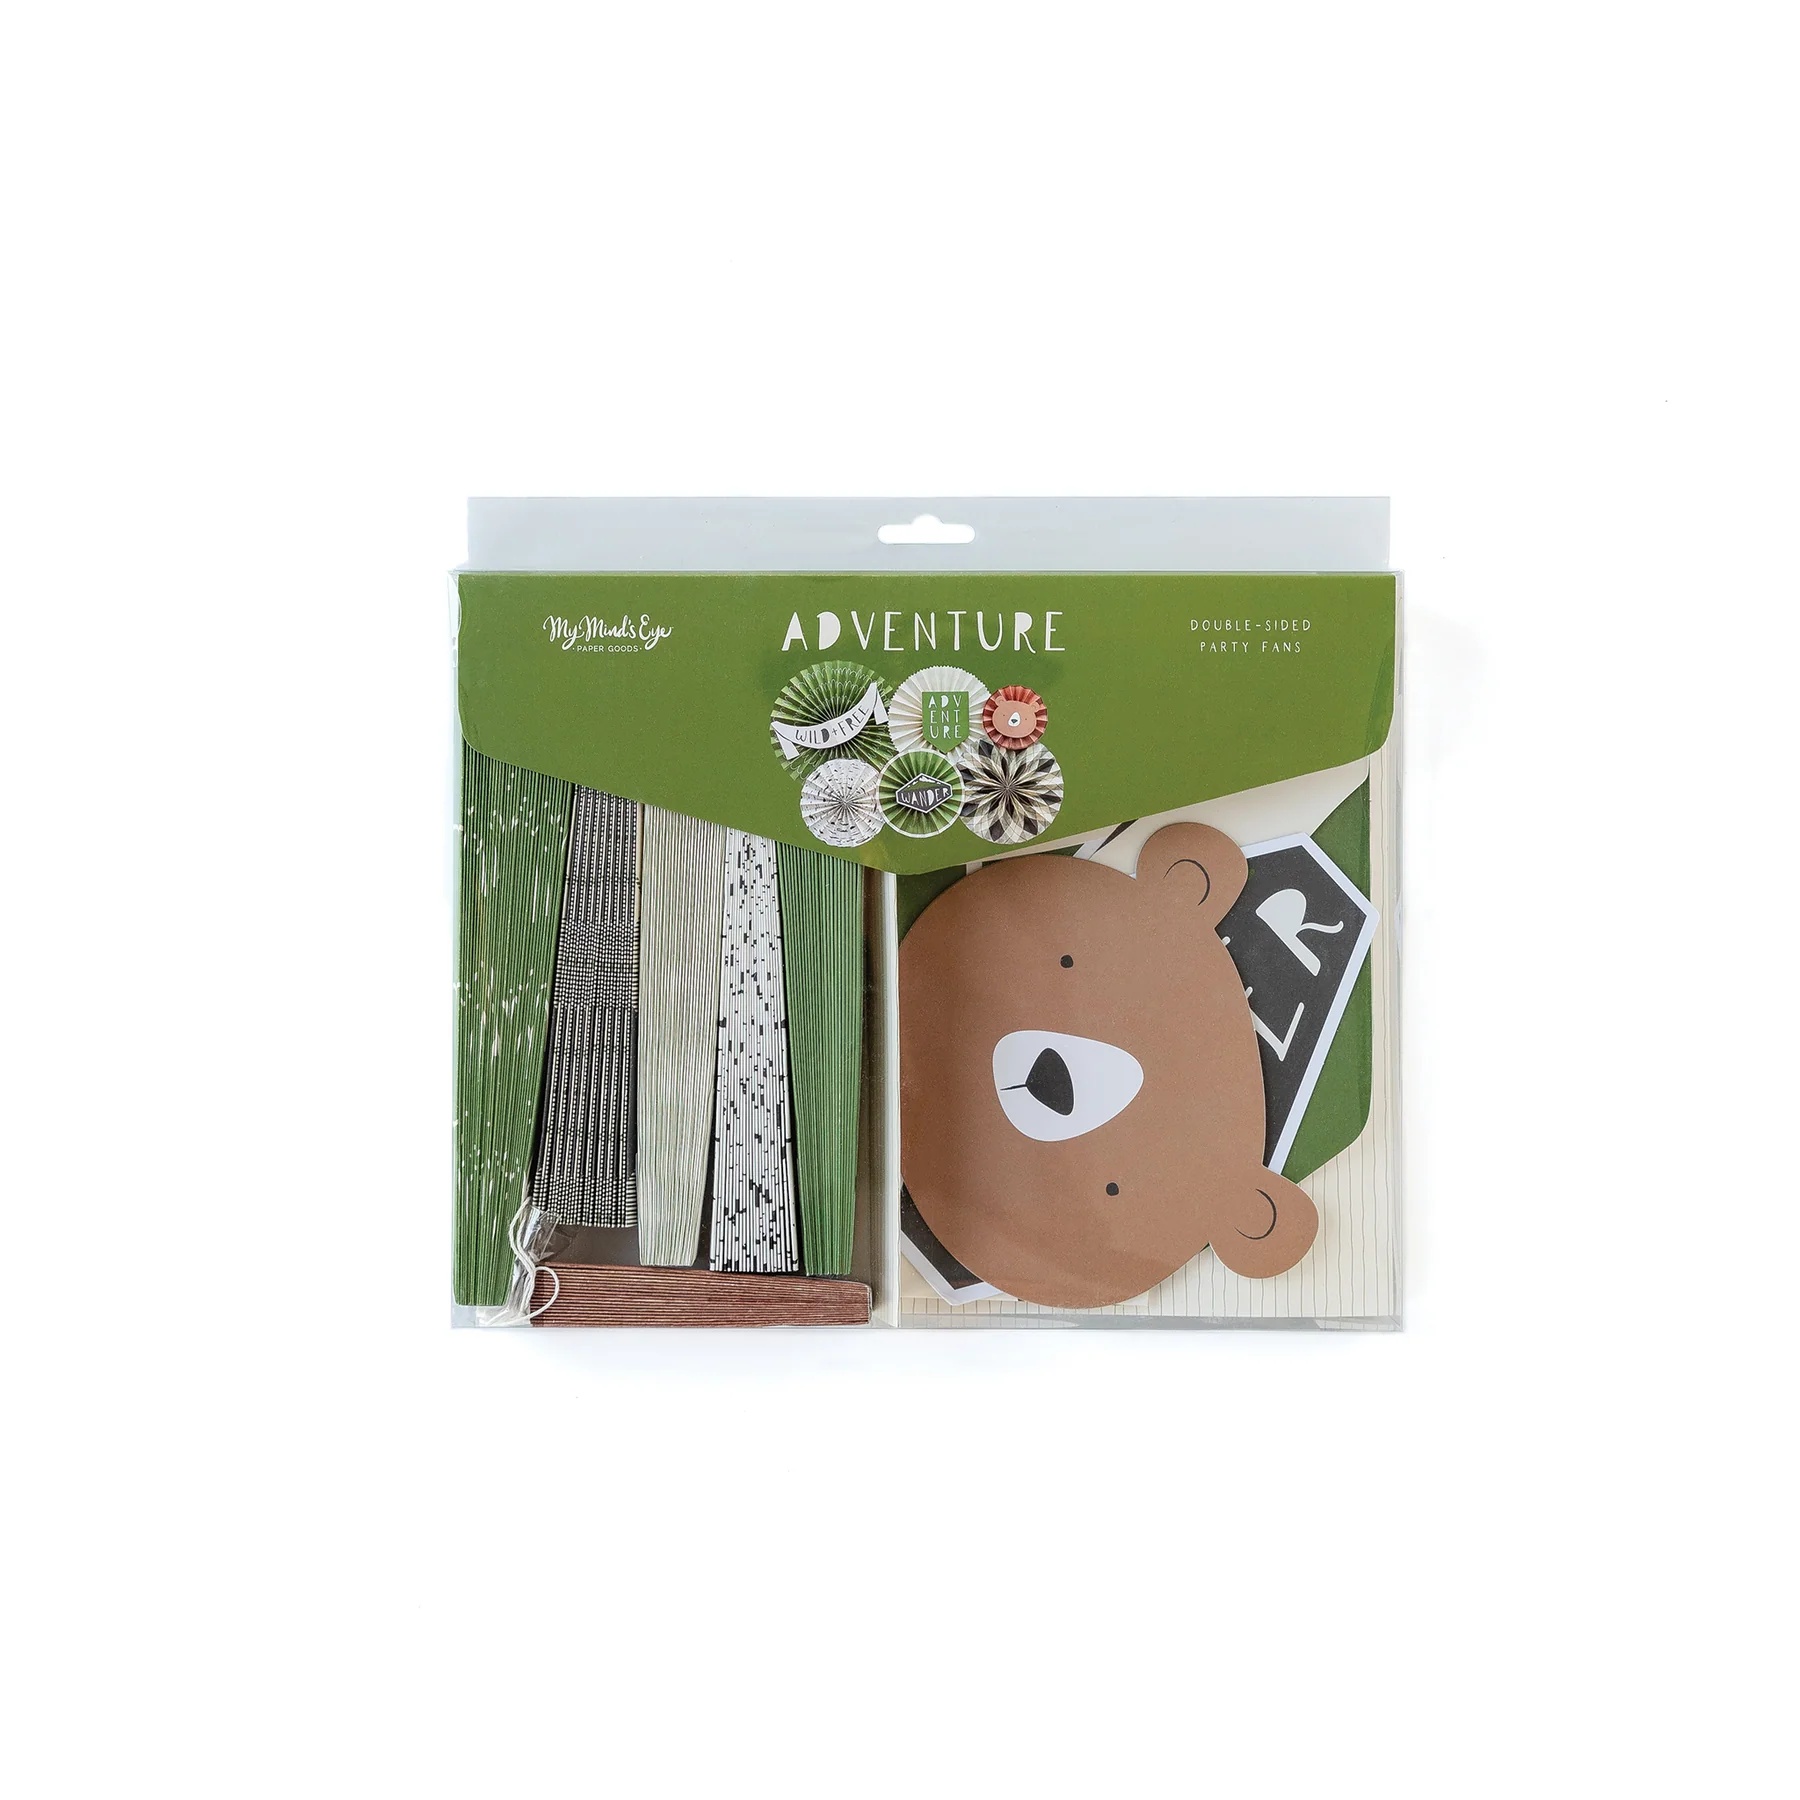
Adventure Party Fans
Adventure awaits with these delightful party fans! Decorate the great outdoors or a cozy cabin for your explorer's special day. Included is six double sided party fans and four die pieces that the perfect touch of whimsy to your party. From adventure themed baby showers to outdoor themed birthday parties these party fans are the perfect backdrop that inspire wanderlust in your guests. • Includes 6 paper fans • 1 - 17", 2 -14", 2 - 11" and 1 - 8" fan • Double-sided • 4 decorative face plates
Brand: My Mind’s Eye
Category: Arts & Entertainment > Party & Celebration > Party Supplies > Spray String